The Strategy Paradox

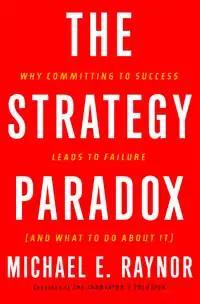
Cover of "The Strategy Paradox"

The Strategy Paradox is a business strategy book by author Michael E. Raynor, who is the Distinguished Fellow with Deloitte Research. "The Strategy Paradox" was published in 2007 by Currency/Doubleday. It was named a top ten book of 2007 by "BusinessWeek", and a top five strategy book of 2007 by "Strategy+Business".